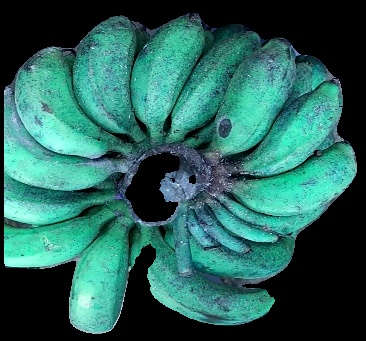
Variety: rasbale
Grade: grade3